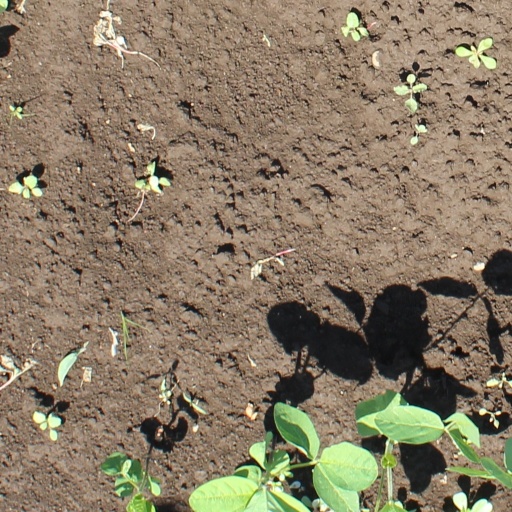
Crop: soybean